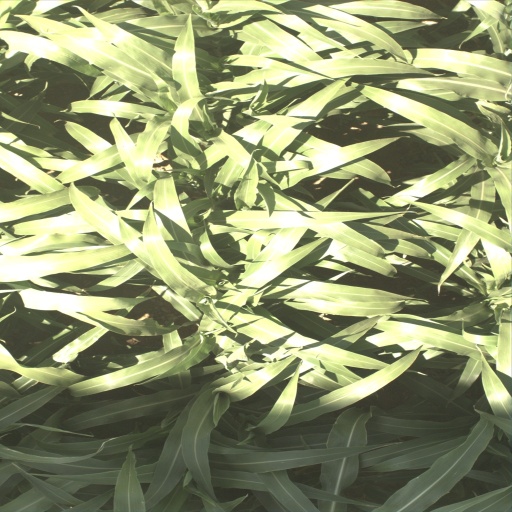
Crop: sorghum